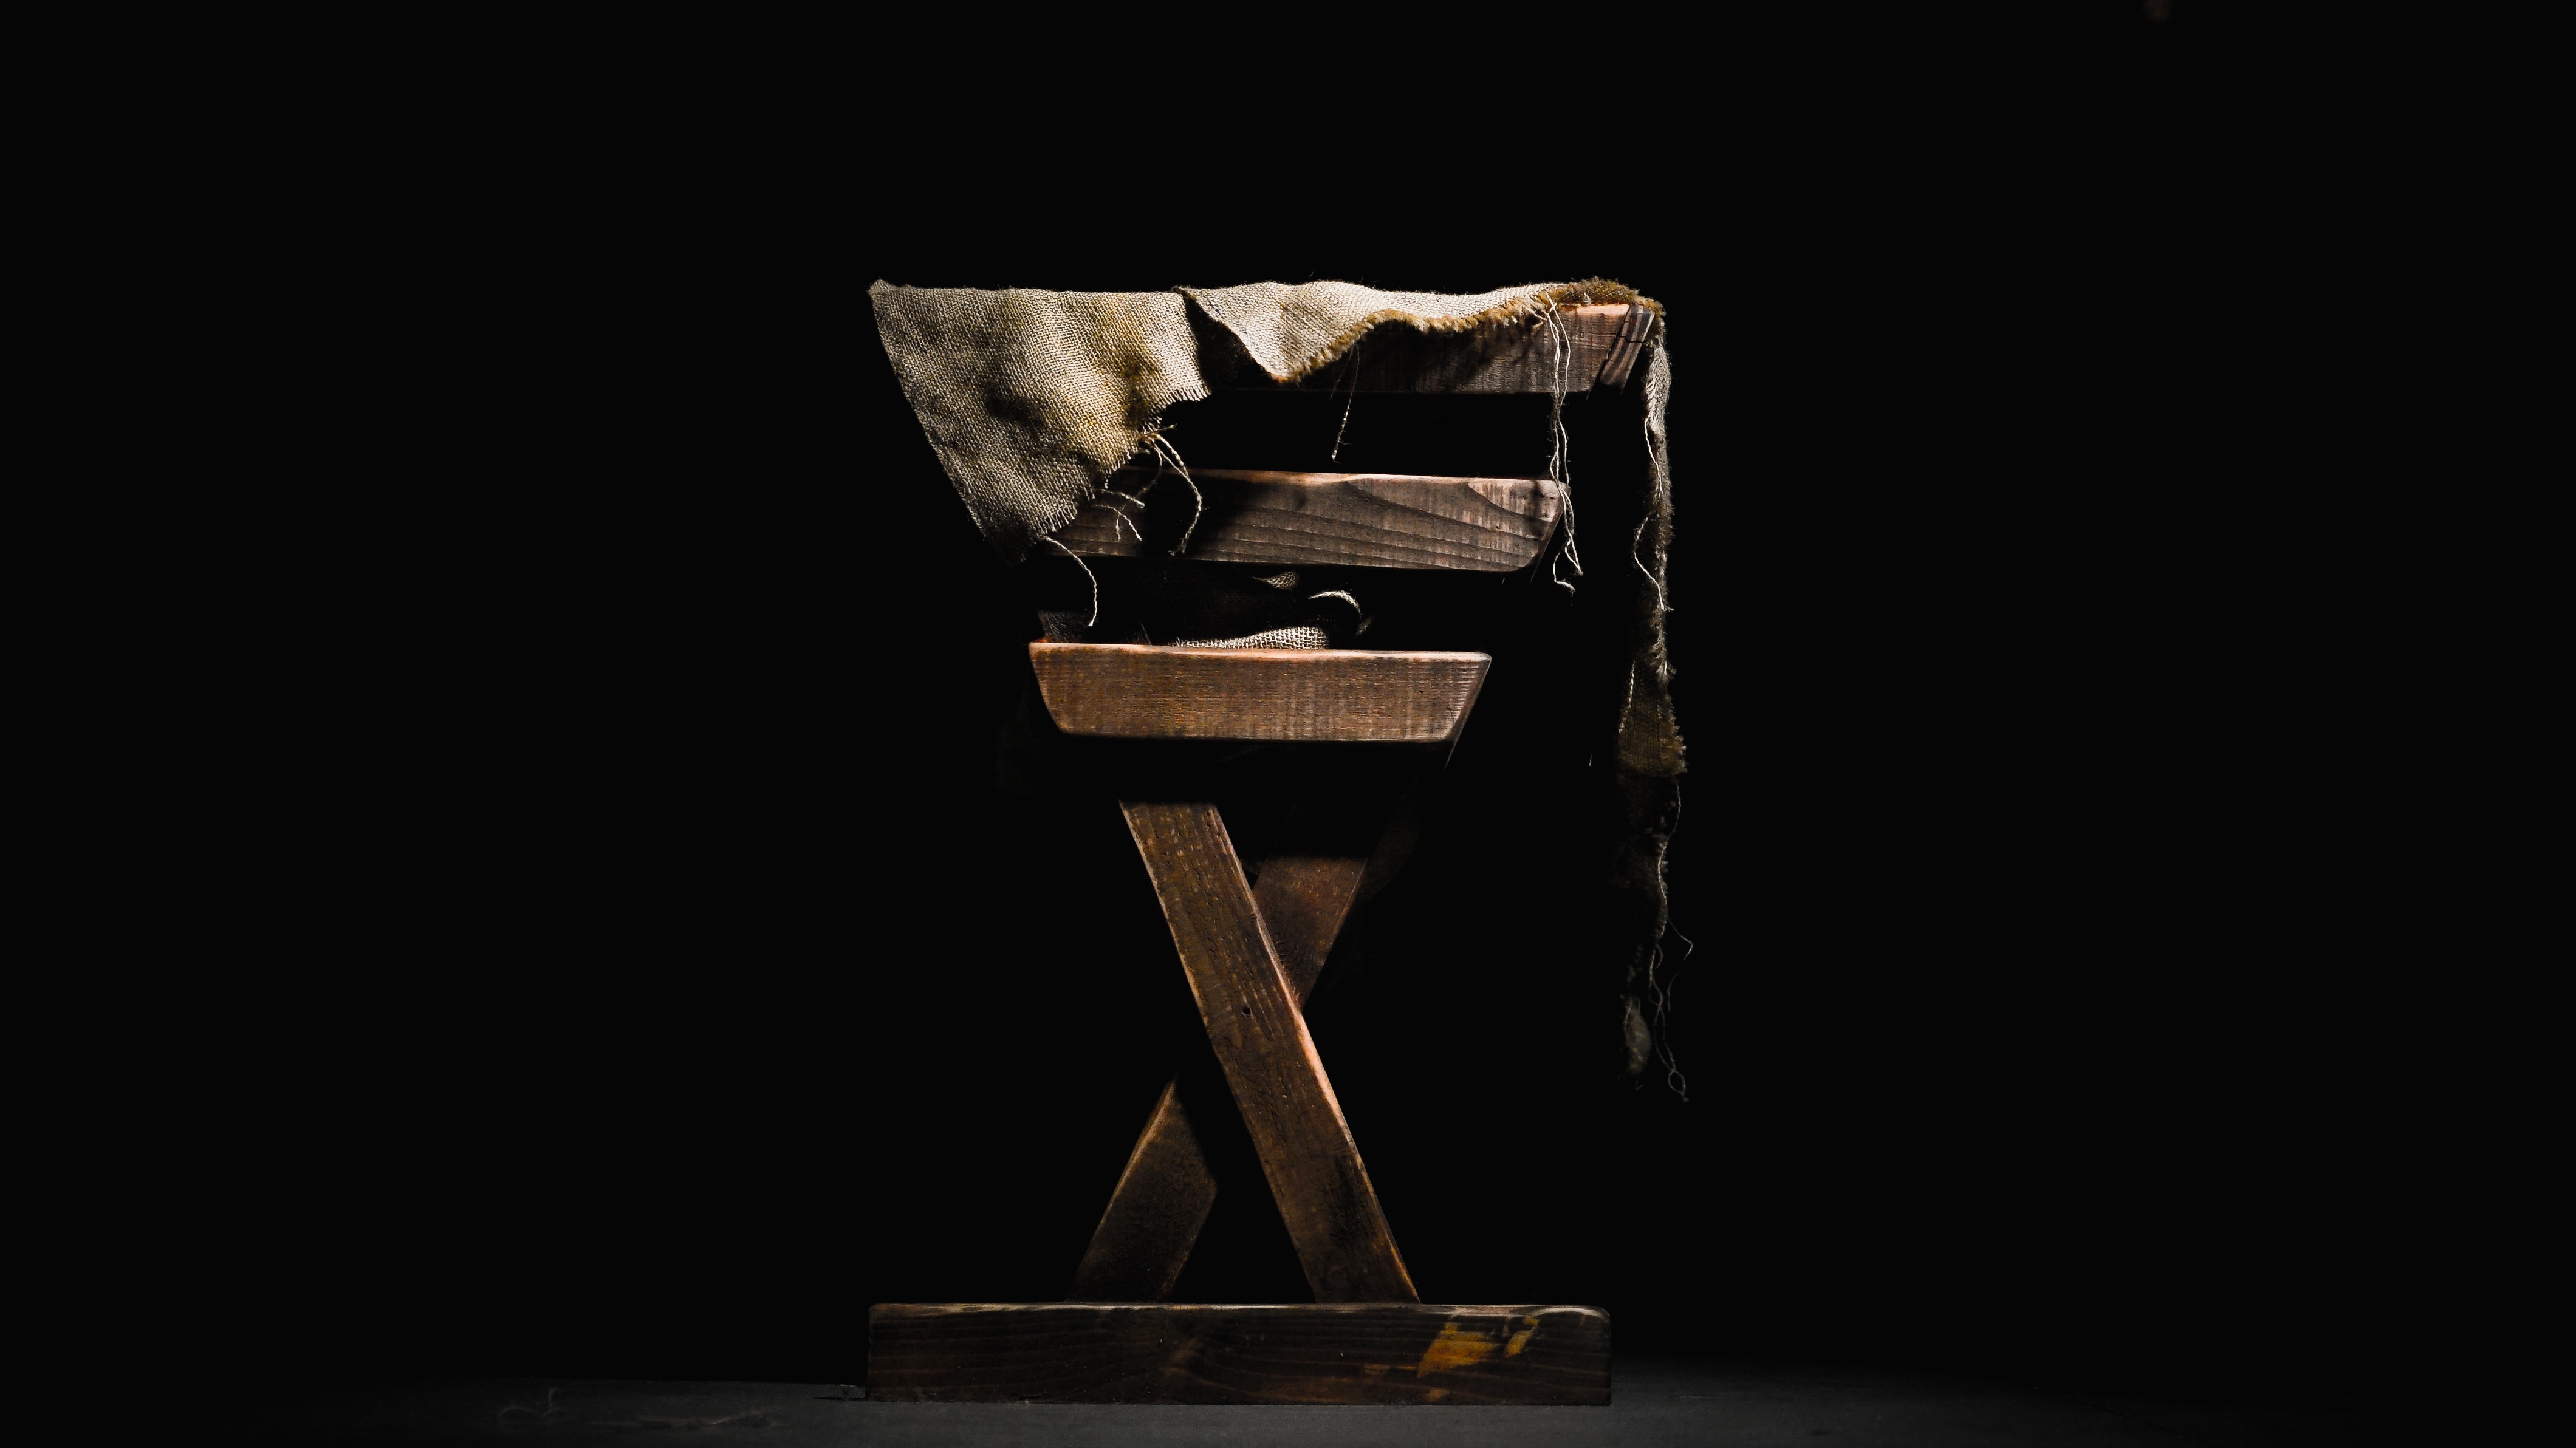
table, wood, chair, furniture, sculpture, art, man made object